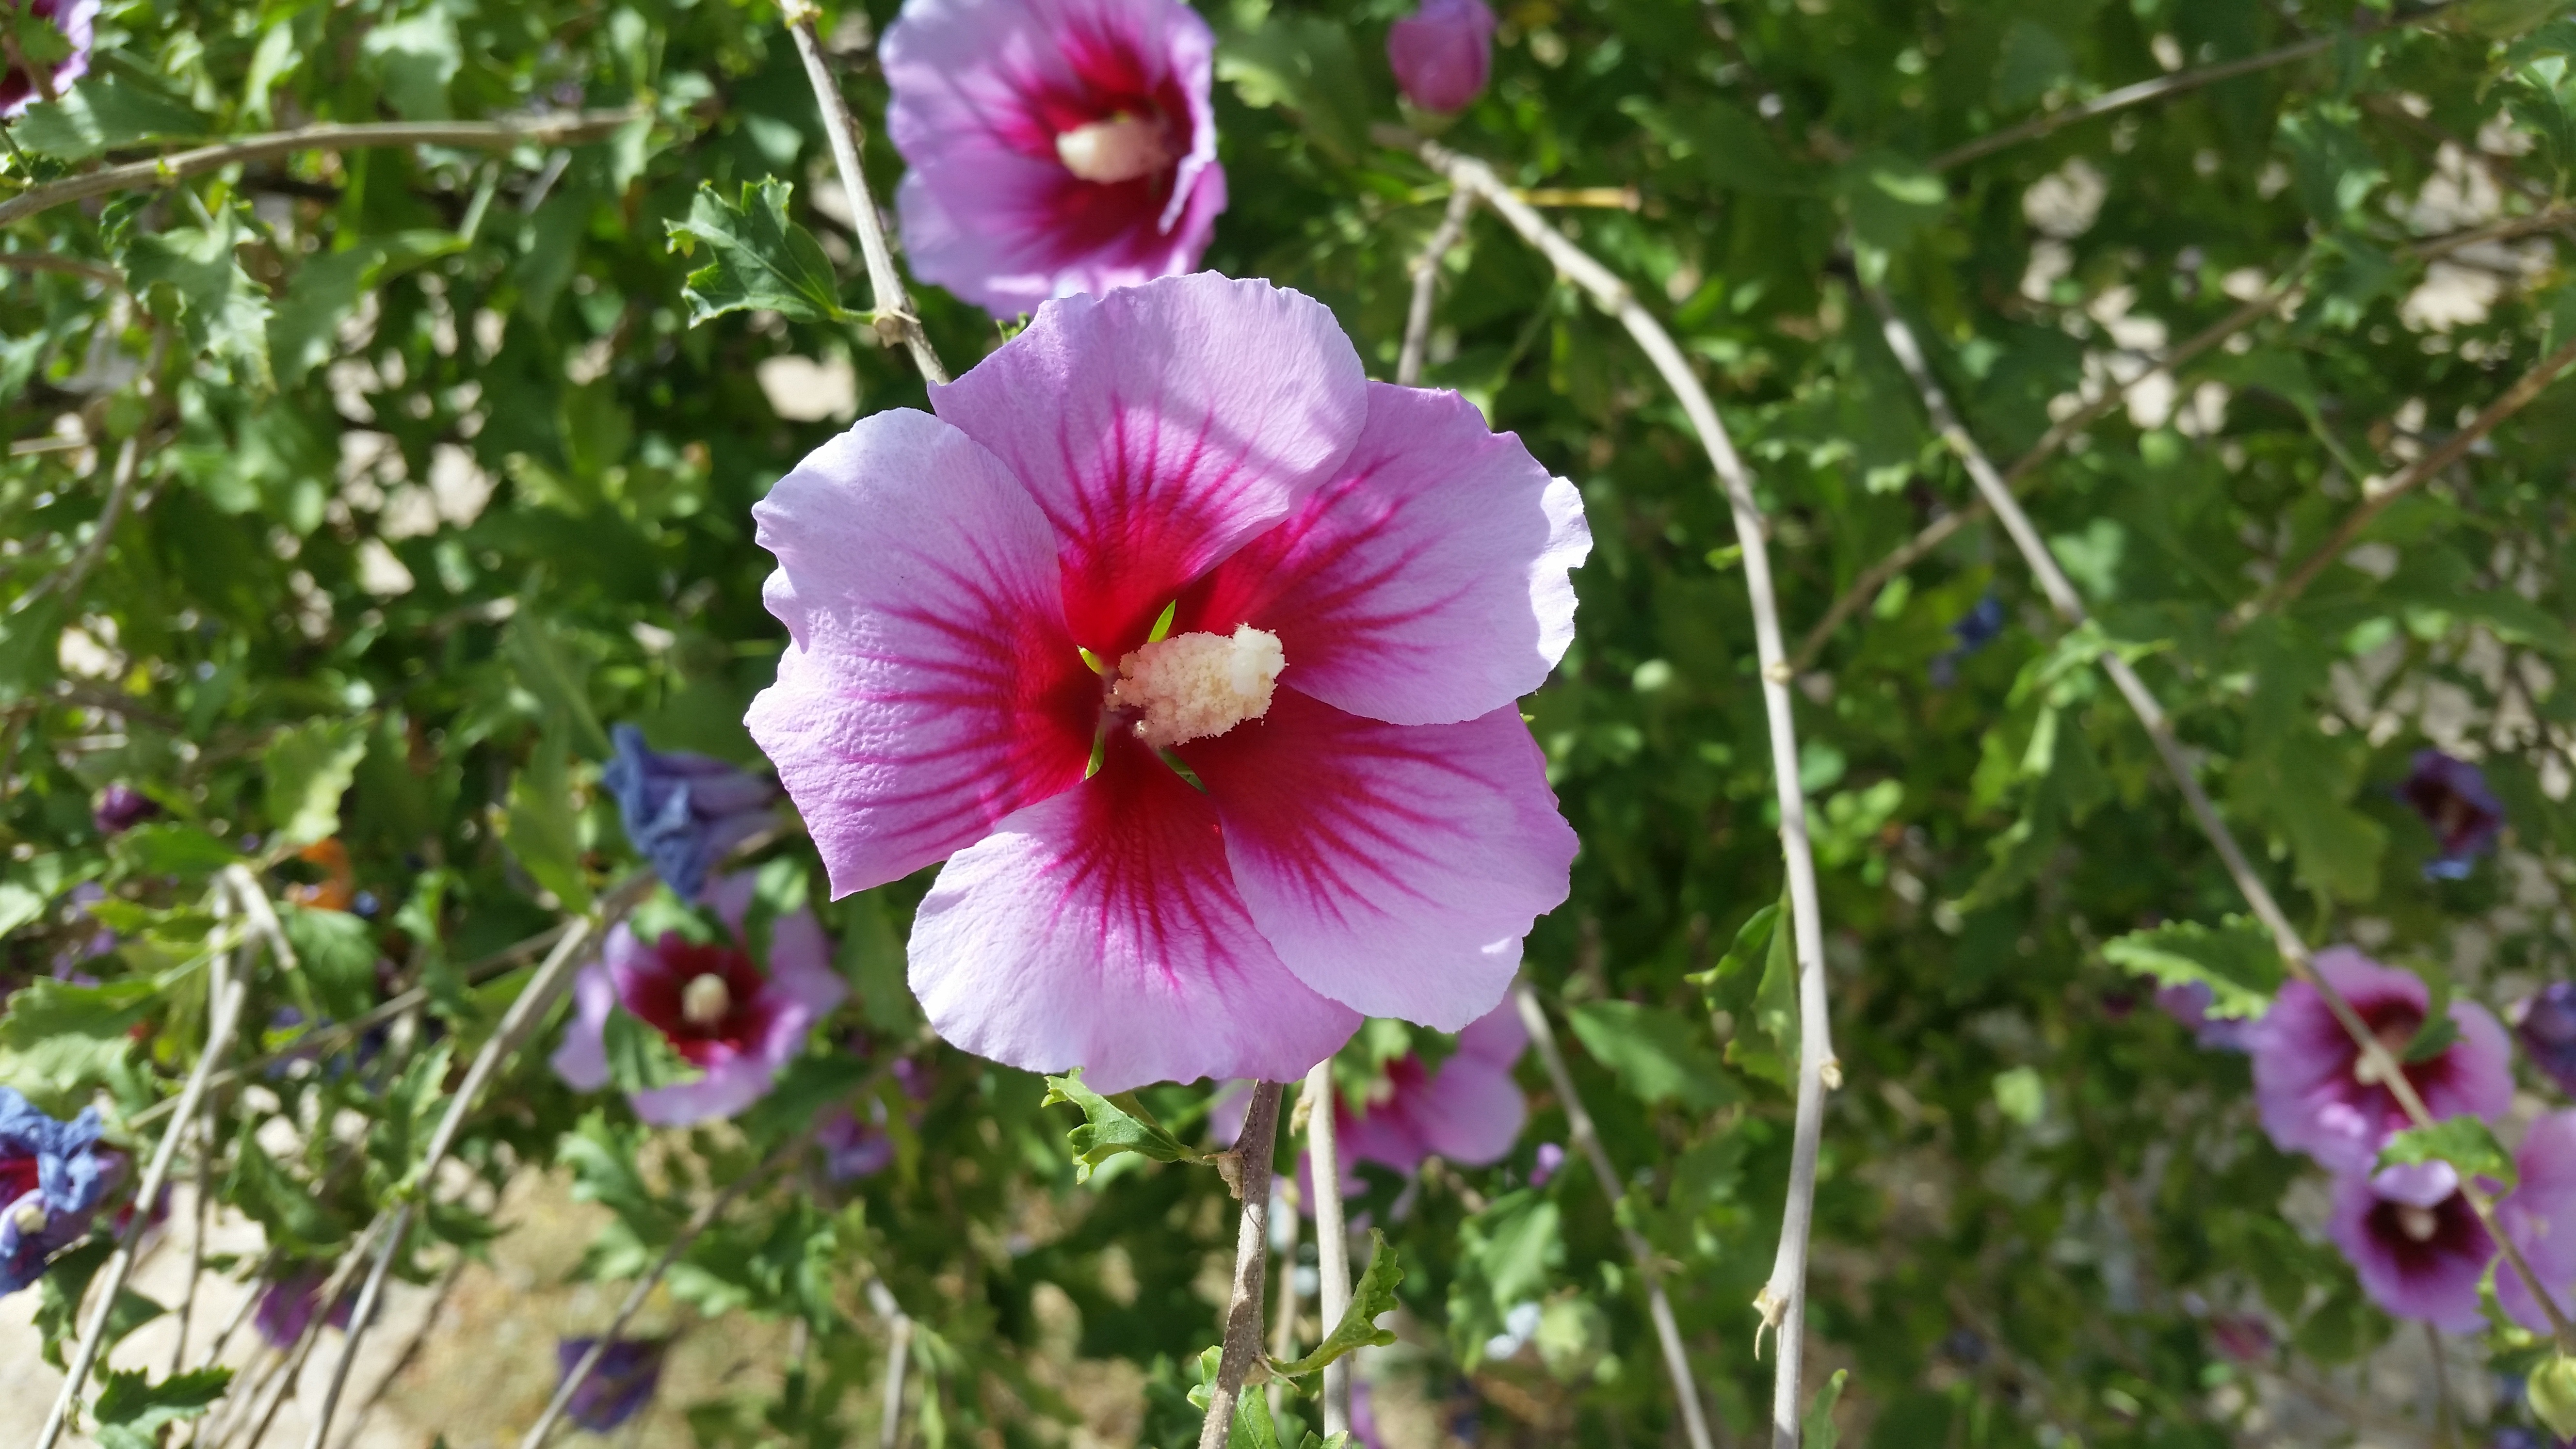
landscape, nature, blossom, plant, flower, petal, view, summer, holiday, botany, flora, wildflower, spain, holidays, malvales, hollyhocks, flowering plant, annual plant, land plant